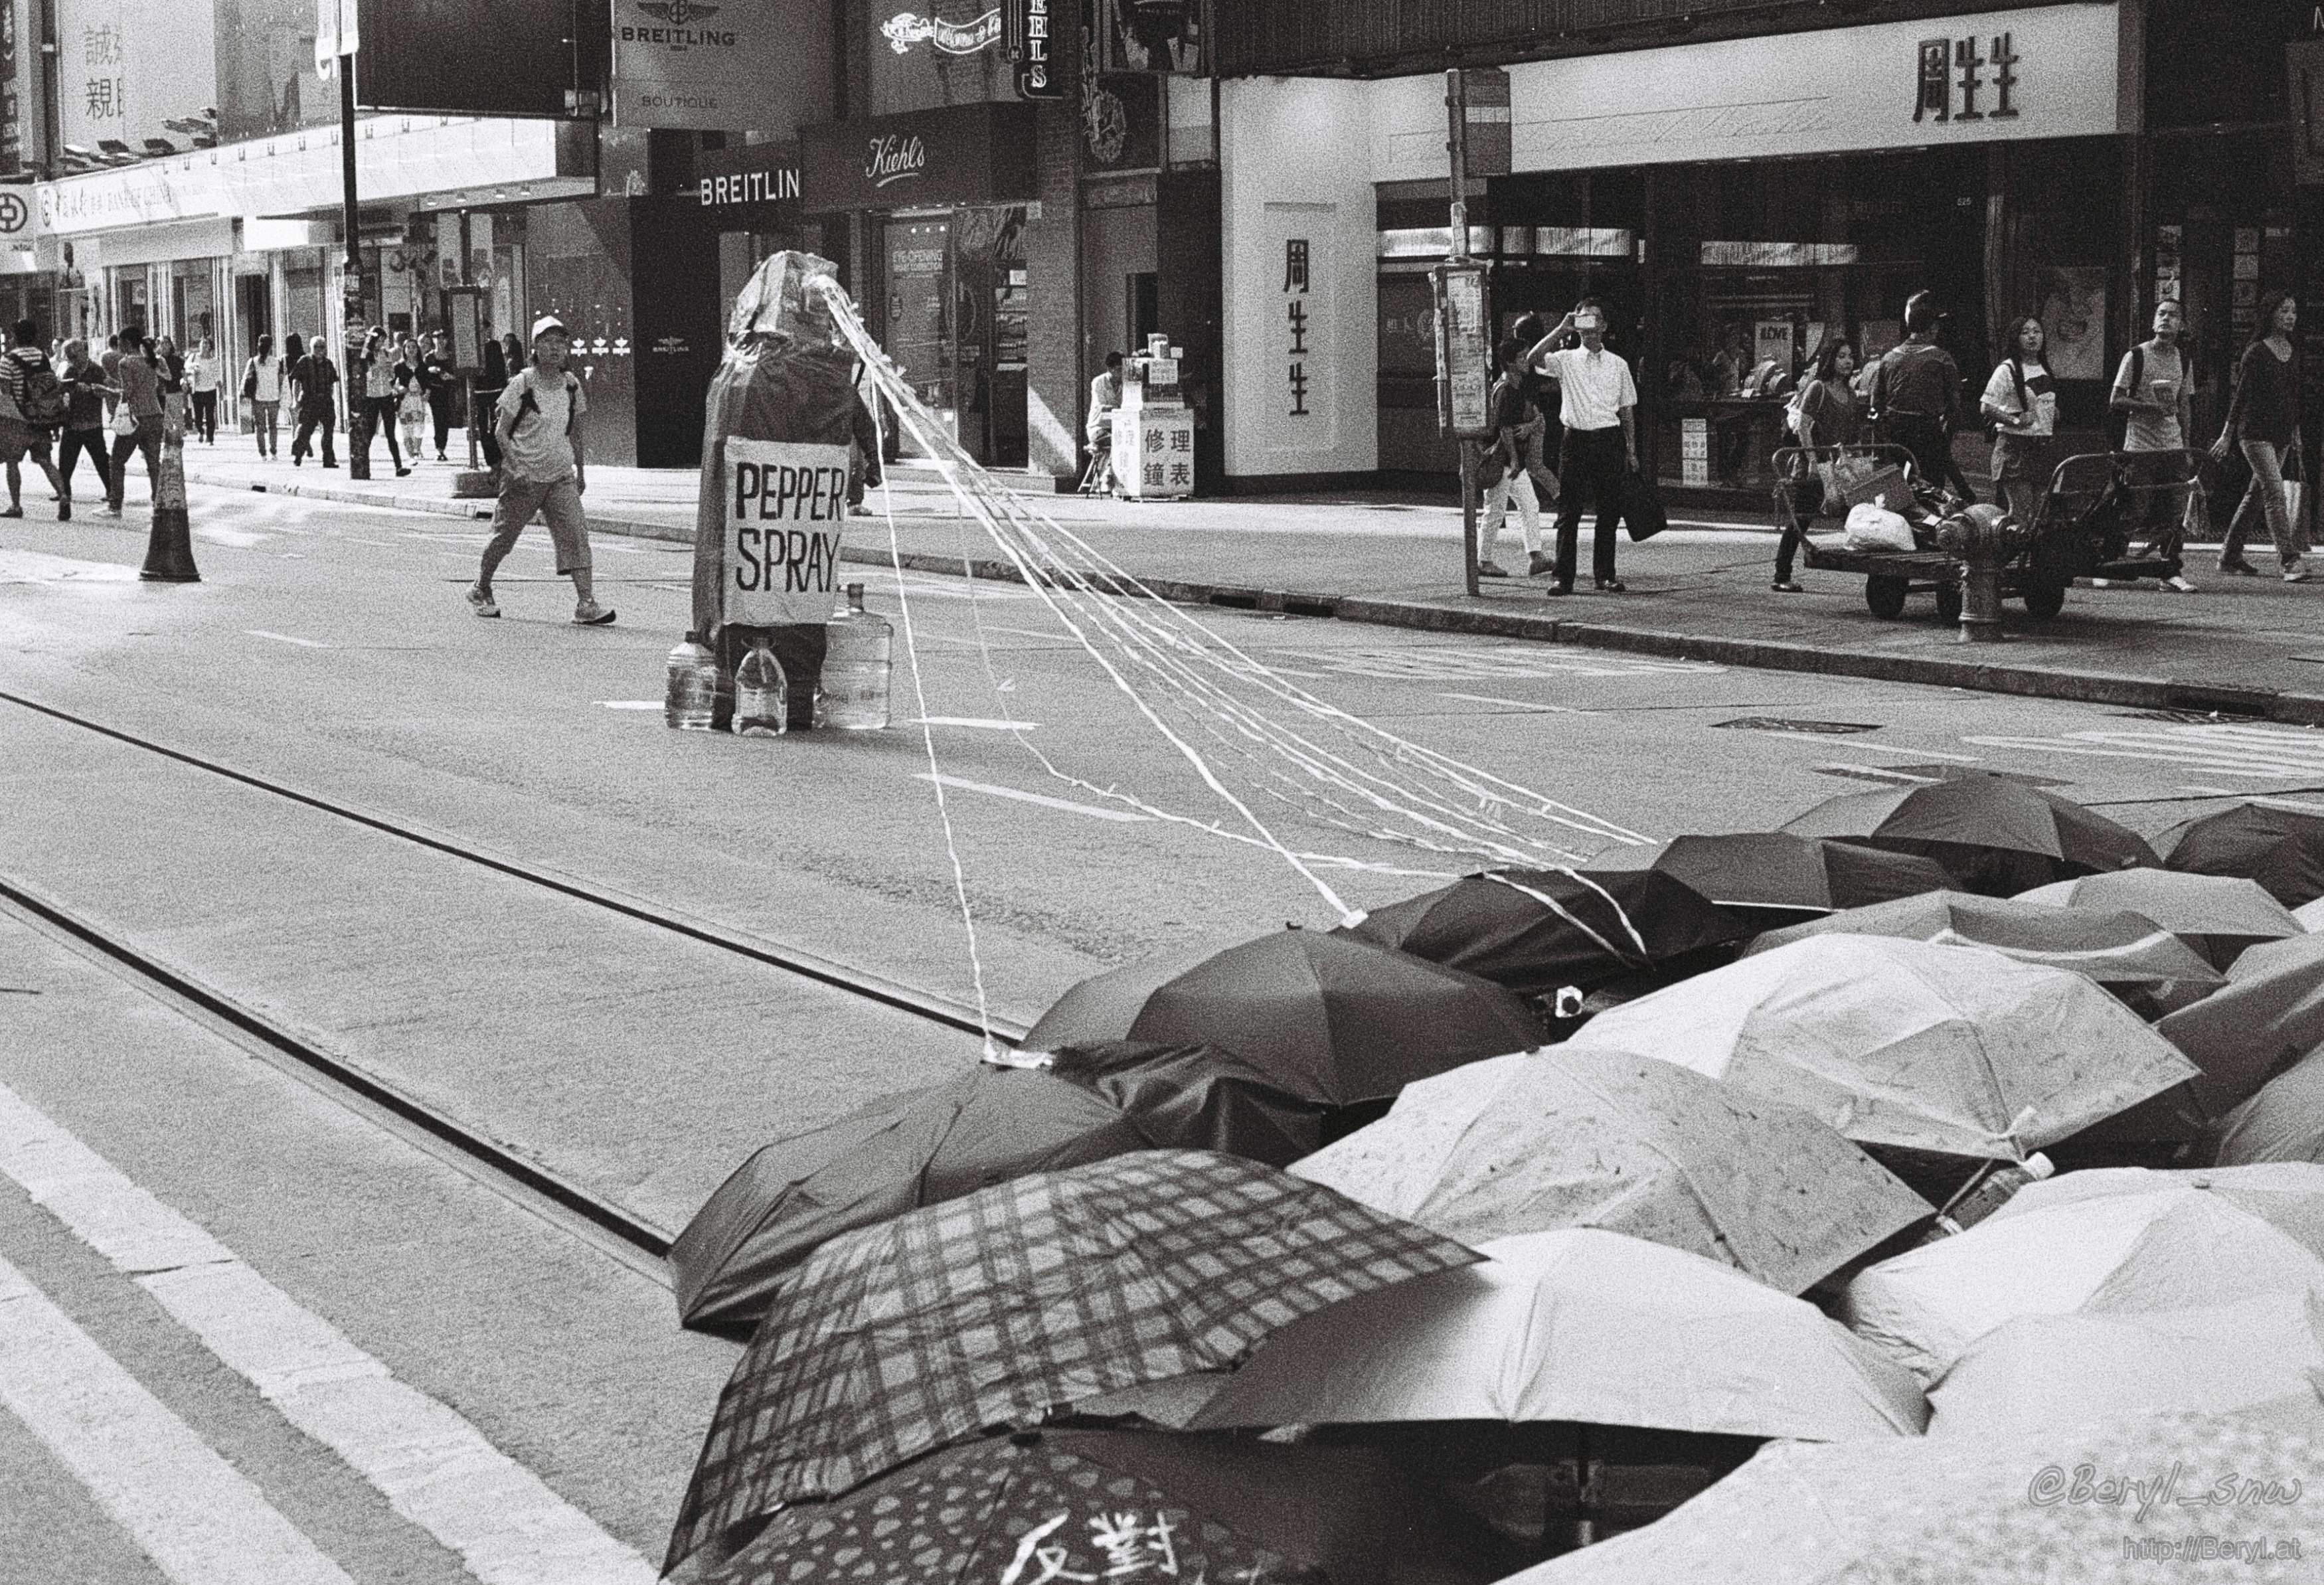
pedestrian, snow, black and white, people, road, white, street, city, urban, film, crowd, vehicle, monochrome, sunny, 2014, 50mm, hk, infrastructure, yashica, kodak, hongkong, documentary, tmax, tmax400, electro35, protest, journalism, monochrome photography